Revelation

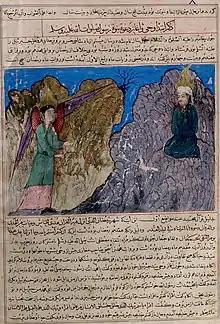
Muhammad's Call to Prophecy and the First Revelation; leaf from a copy of the Majmac al-tawarikh (Compendium of Histories), ; Timurid. From Herat, Afghanistan.

Muslims believe that God (Arabic: ألله "Allah") revealed his final message to all of existence through Muhammad via the angel Gabriel. Muhammad is considered to have been the Seal of the Prophets and the last revelation, the Qur'an, is believed by Muslims to be the flawless final revelation of God to humanity, valid until the Last Day. The Qur'an claims to have been revealed word by word and letter by letter.